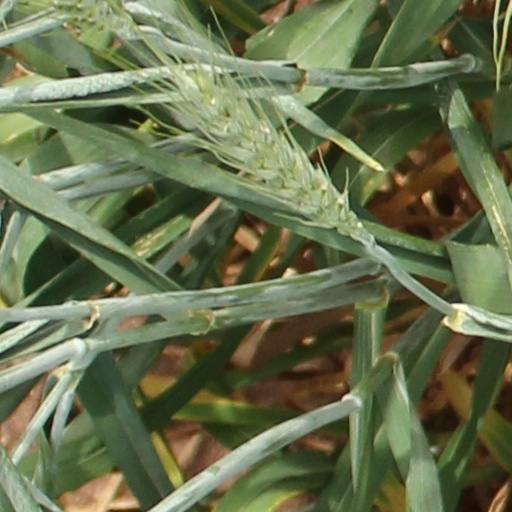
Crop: wheat